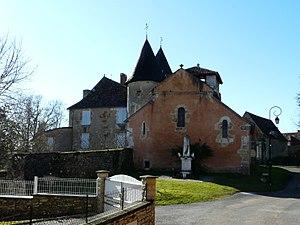
Le château et l'église Saint-Georges, Saint-Jory-las-Bloux, Dordogne, France.
Saint-Jory-las-Bloux, très souvent orthographiée Saint-Jory-Lasbloux, est une commune française située dans le département de la Dordogne, en région Nouvelle-Aquitaine.